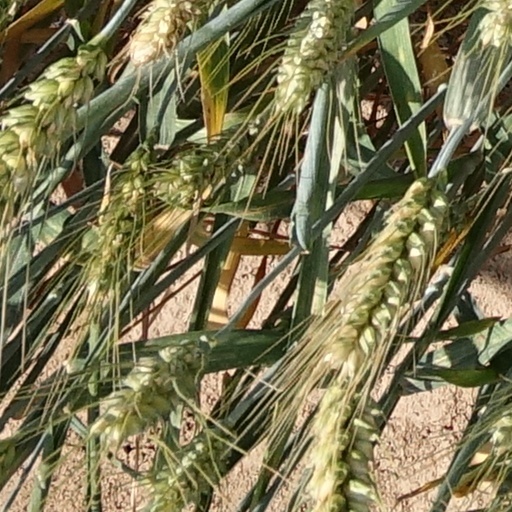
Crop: wheat